Jack Tuijp

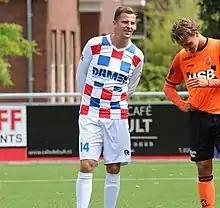
Tuijp with ASV De Dijk in 2017

Tuijp scored his first goal of the 2016–17 season on 12 August 2016 in a match against FC Eindhoven (0–1 win). In the two games that followed, he scored both times. Tuijp scored three goals in September. First, Volendam surprisingly won over league leaders VVV-Venlo thanks to his goal with a small margin. A week later, on 16 September, he scored twice against Jong FC Utrecht. Four days later, Tuijp played for Volendam in the first round of the KNVB Cup against MVV Maastricht. Volendam fell behind 1–3 in the 62nd minute, after Tuijp had previously scored Volendam's first goal. Tuijp then scored in the 71st and in the 77th minute and forced extra time with his hat-trick. No goals fell in extra time, after which Volendam won on penalty shootout and advanced in the tournament. In March 2017, Volendam announced that they were not renewing his expiring contract. Tuijp appeared less and less in the second half of the season under manager Robert Molenaar, who preferred Steltenpool. On 21 April 2017, Tuijp scored his last goal as a player for Volendam in a match against FC Oss (2–2). Thanks to his goal in injury time, Volendam secured one point in the game. At the end of the season, Volendam qualified for the promotion play-offs with sixth place. First opponent was NAC Breda. After not appearing in the lost home game, interim coach Johan Steur brought on Tuijp after 73 minutes to replace Rihairo Meulens. NAC won 2–0 at home and advanced to the next round. After this last game, Tuijp was thanked by the accompanying fans and left in tears. Tuijp made a total of 400 appearances for Volendam, in which he scored 176 times. He went into the books as second on Volendam's all-time top scorers list, behind Dick Tol (276 goals).